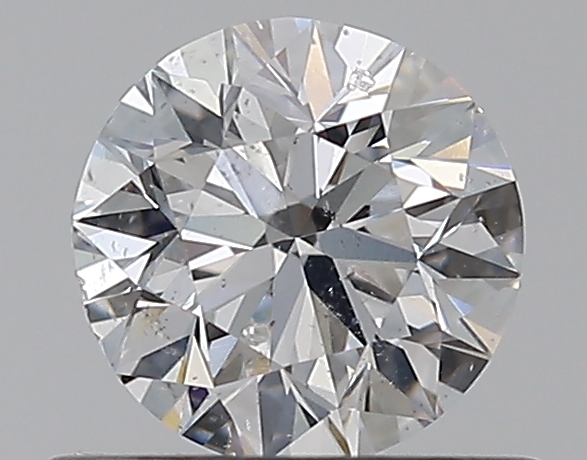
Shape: round
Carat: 0.5
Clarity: SI1
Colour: E
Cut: VG
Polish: EX
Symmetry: VG
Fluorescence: N
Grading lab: GIA
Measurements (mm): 4.99 x 5.06 x 3.19